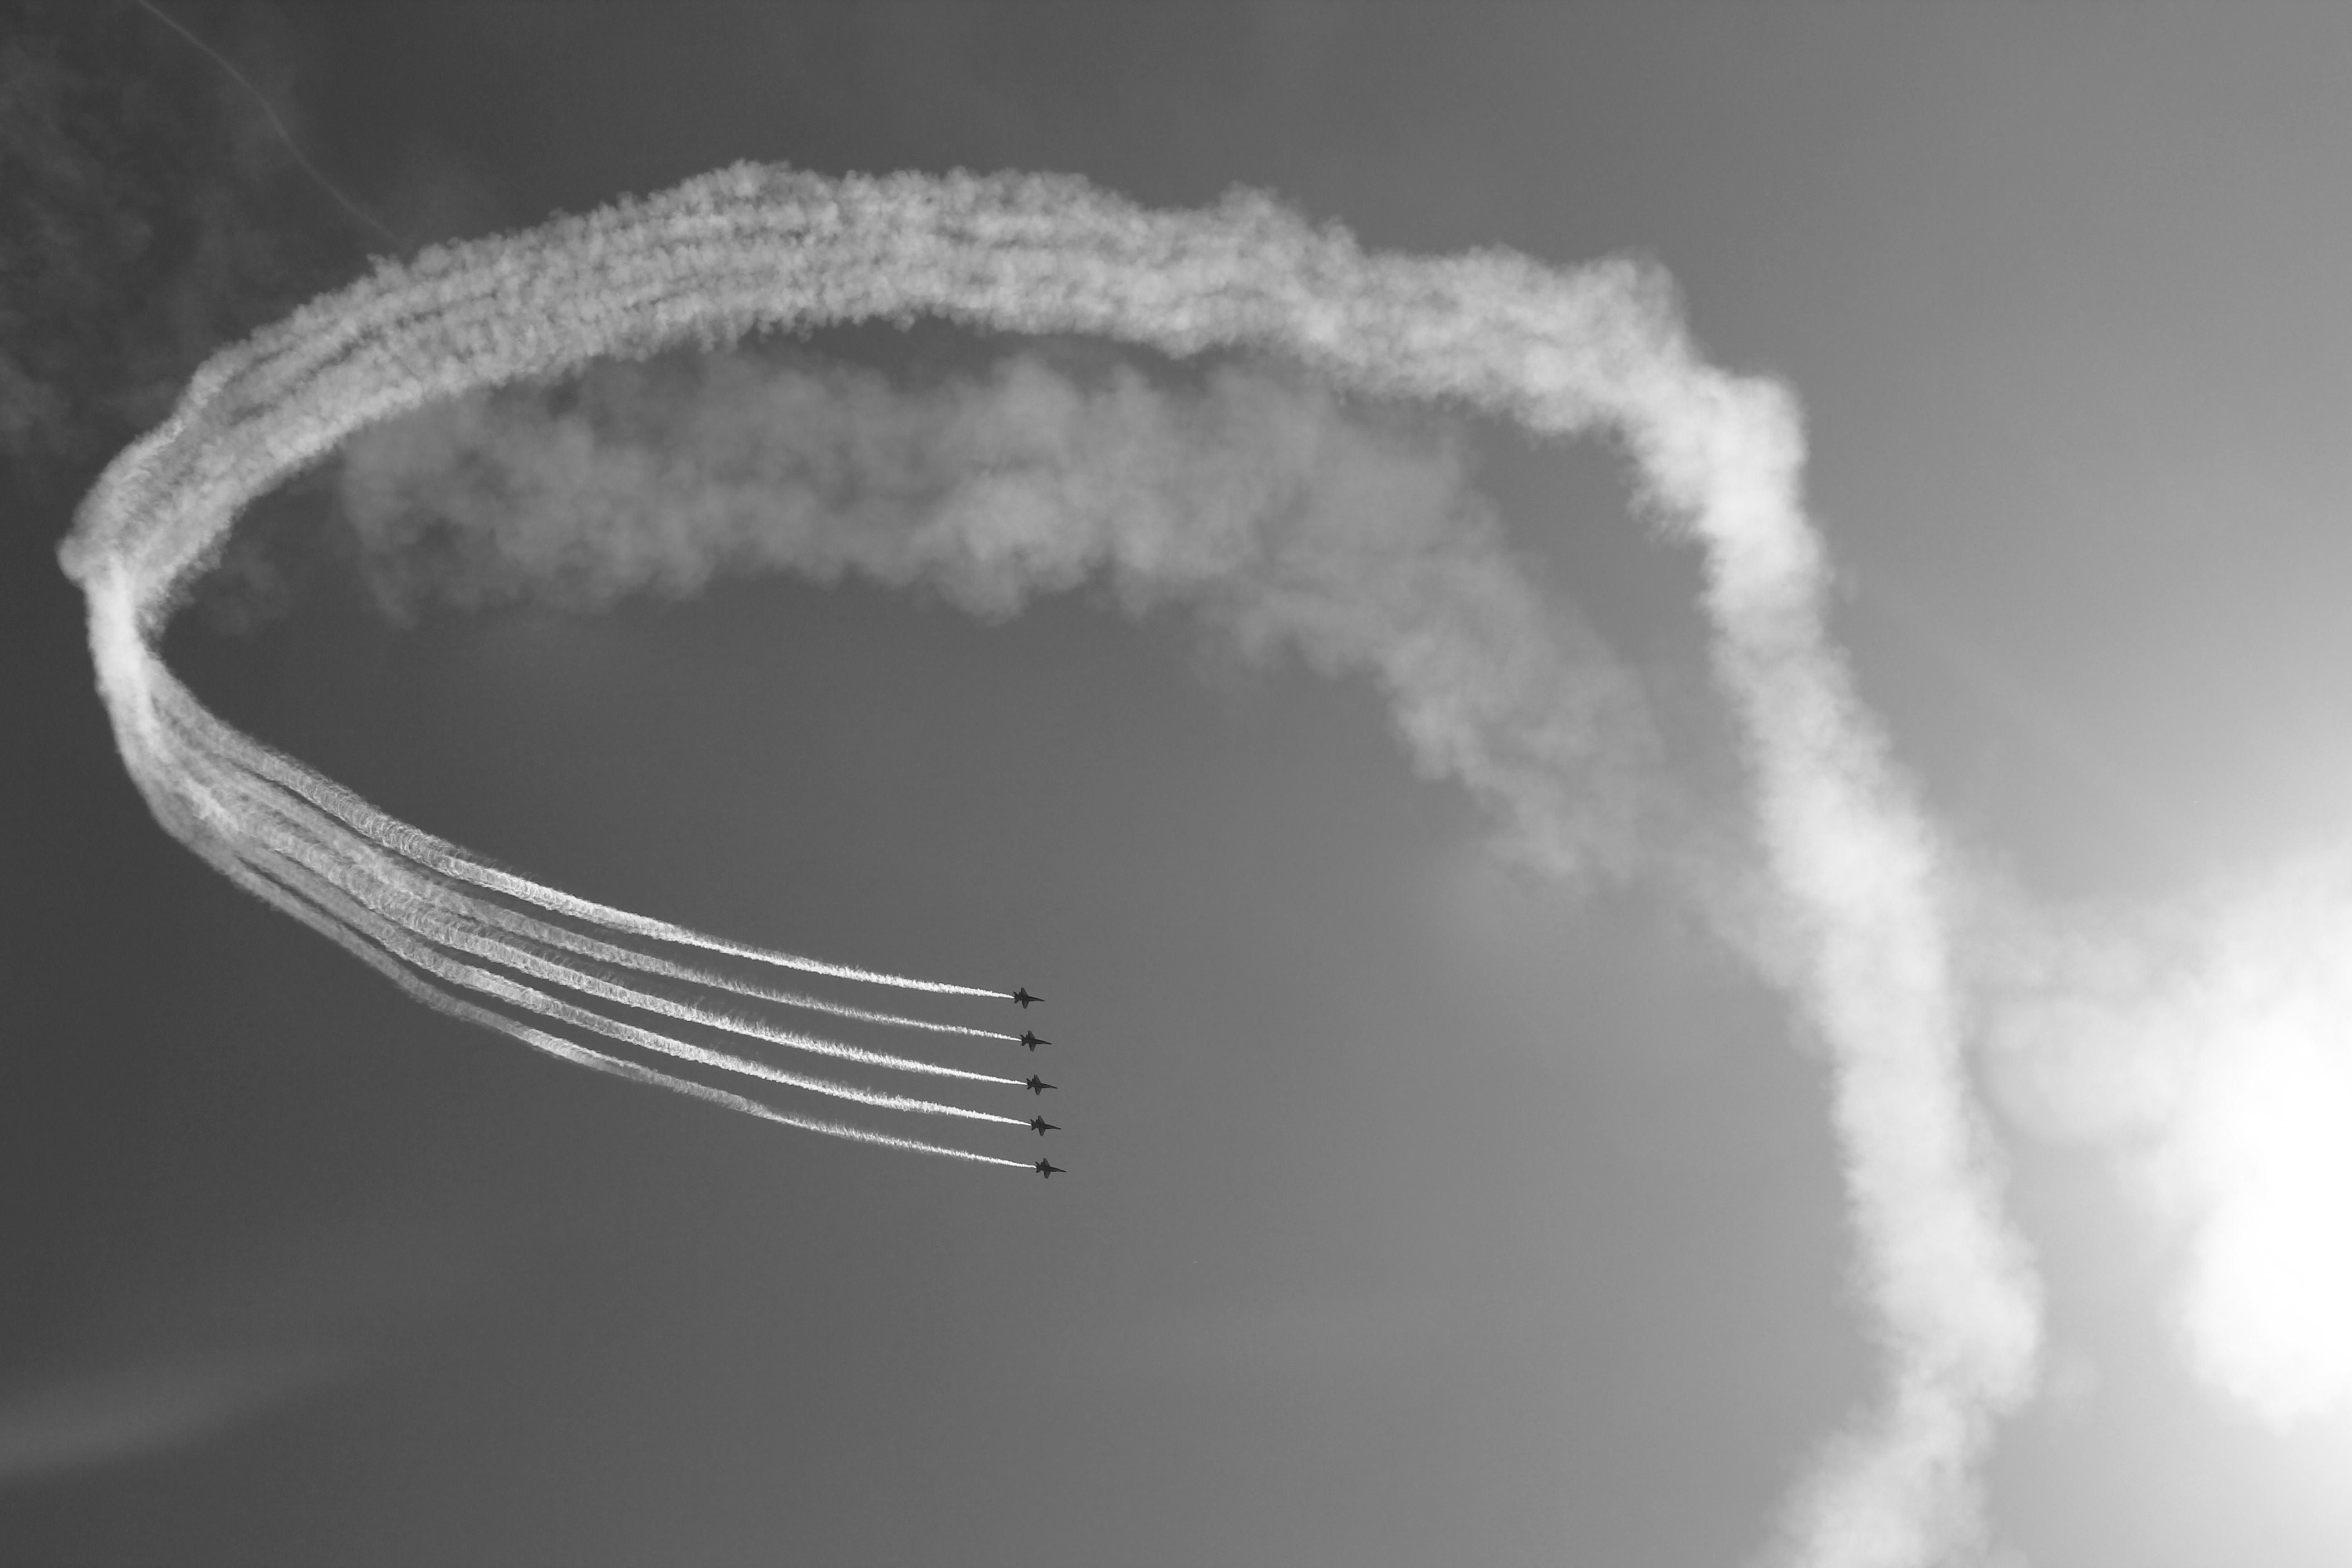
wing, cloud, black and white, white, wave, atmosphere, line, monochrome, circle, close up, shape, monochrome photography, atmosphere of earth